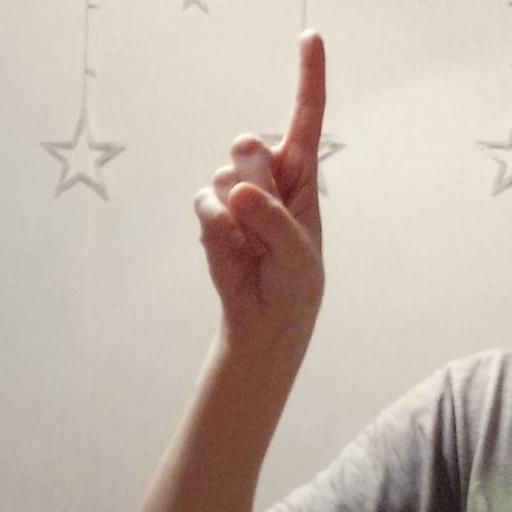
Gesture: one